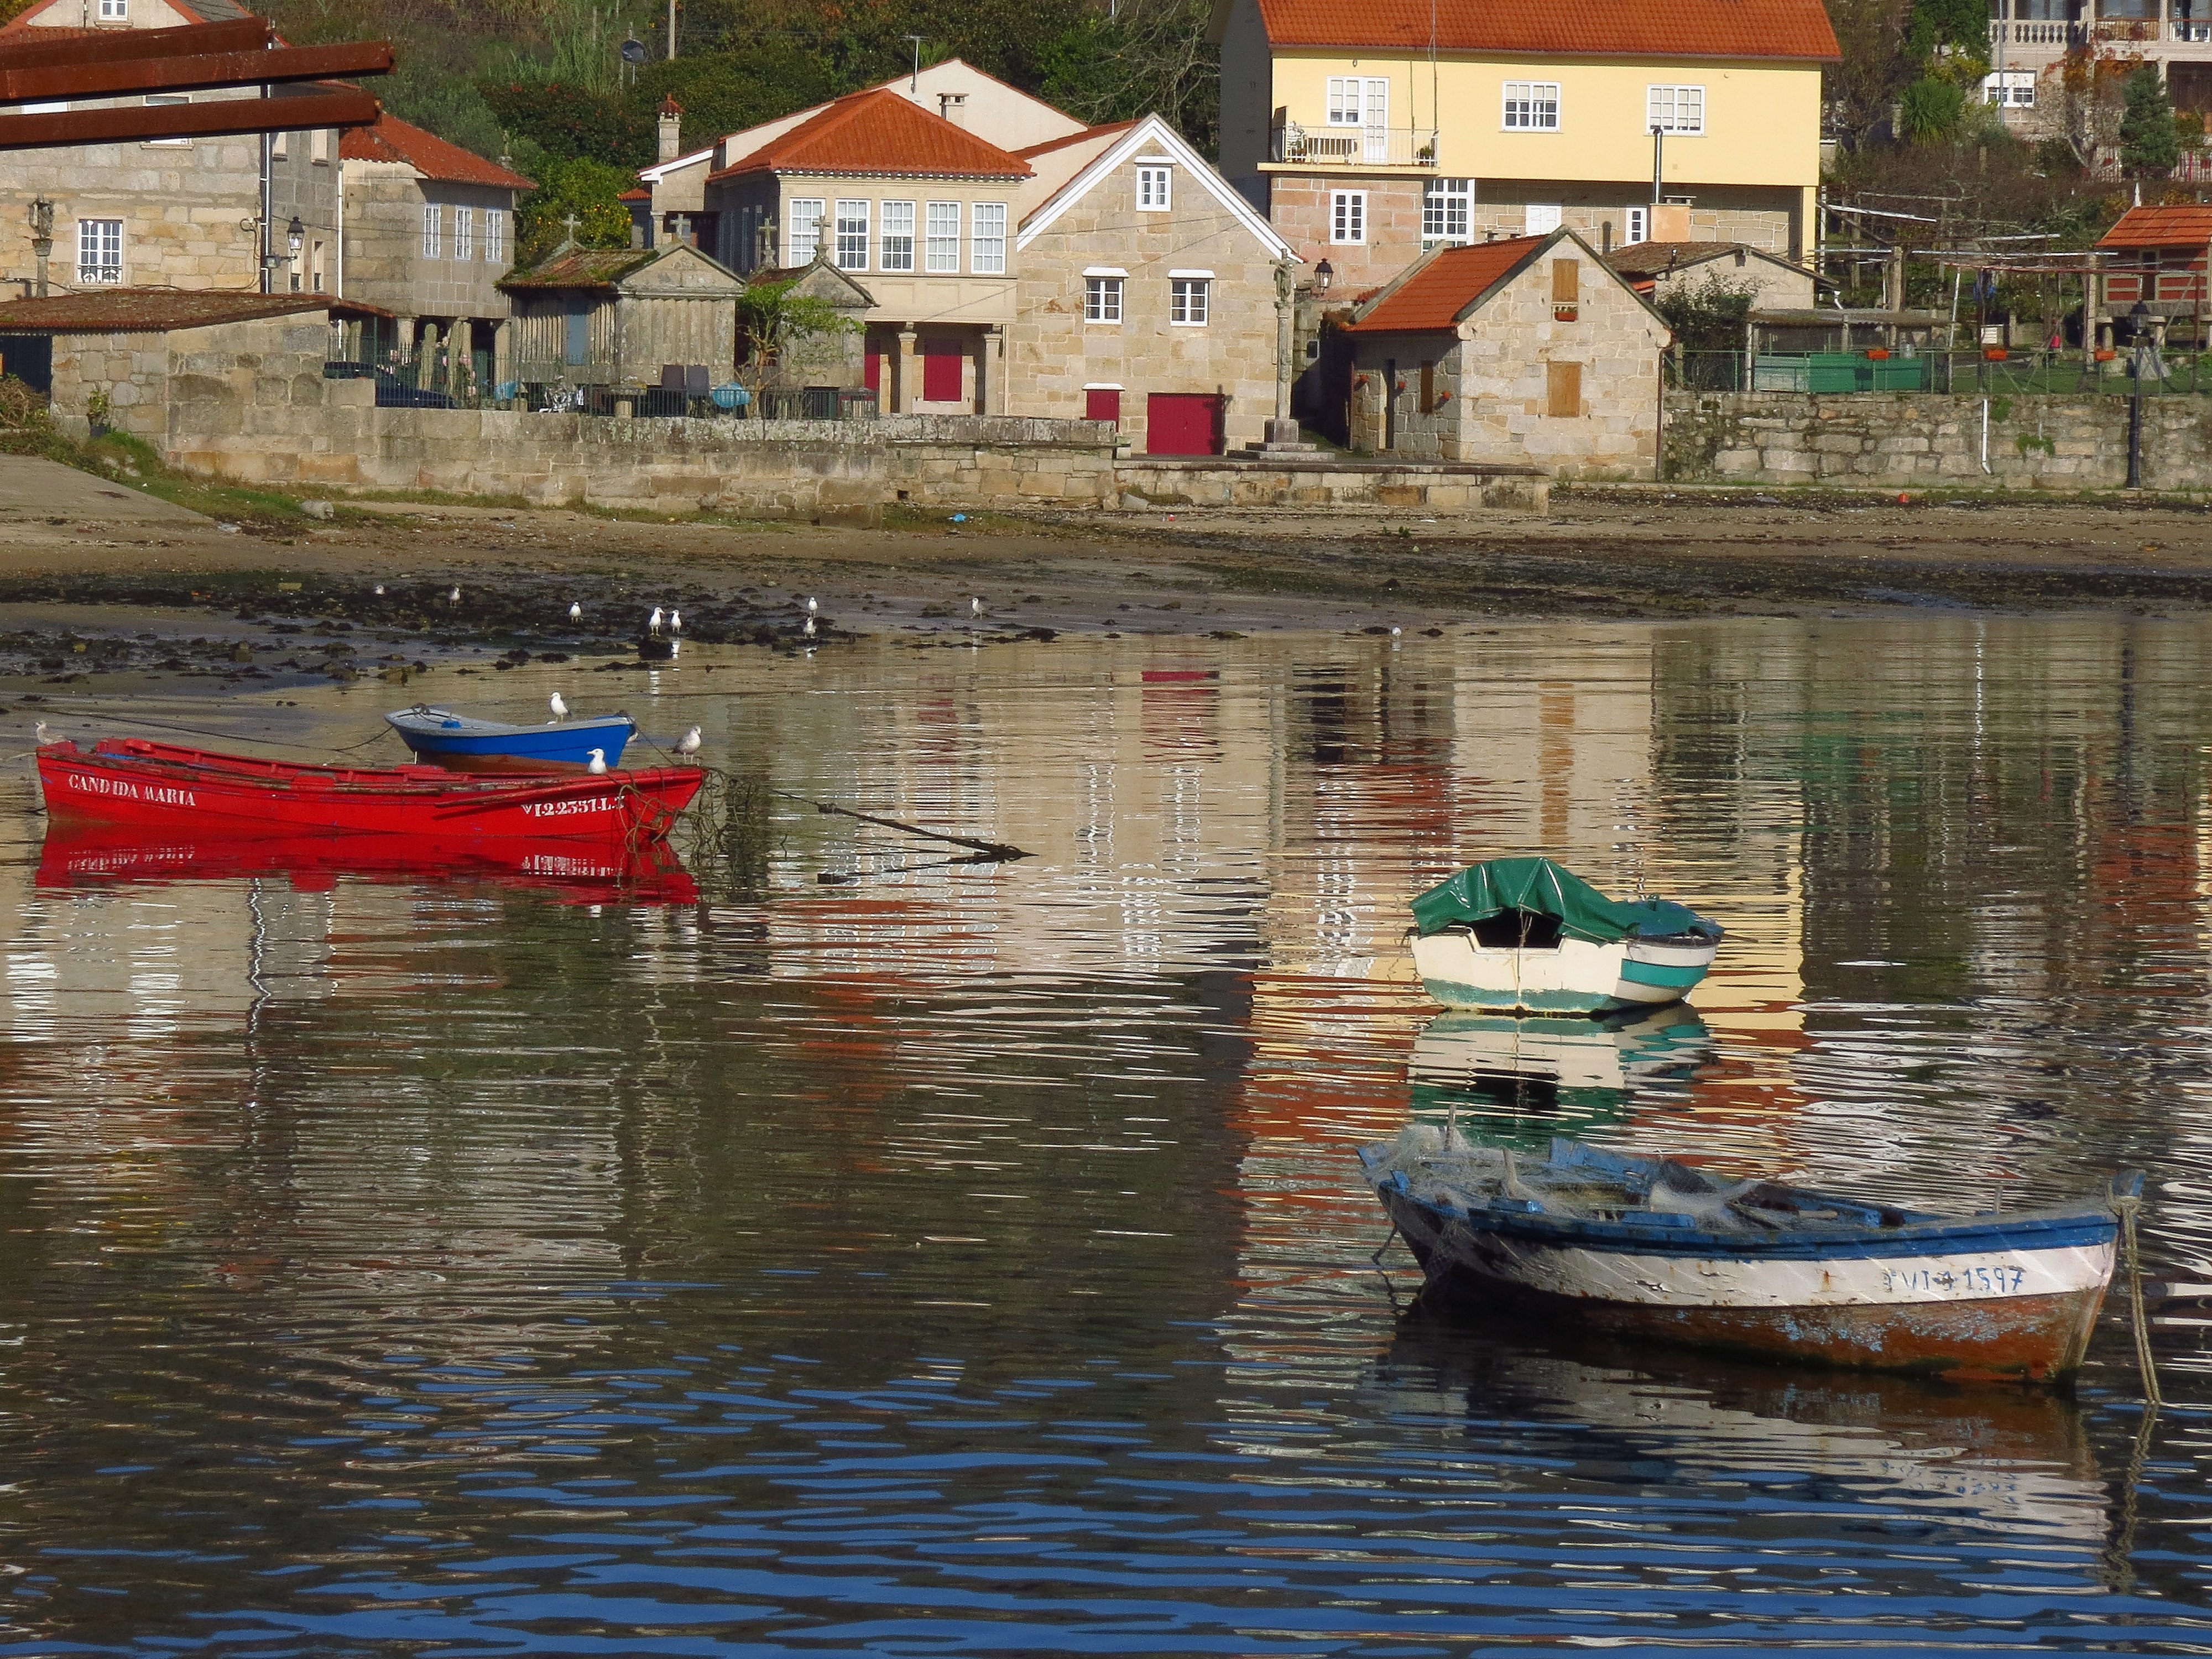
landscape, water, boat, river, canal, vehicle, waterway, spain, boating, espaa, galicia, pontevedra, combarro, paisajes, watercraft, ggl1, gaby1, poio, canonsx40hs, watercraft rowing